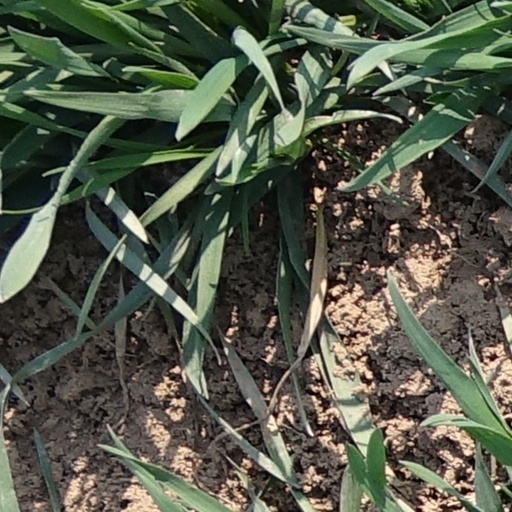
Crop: wheat